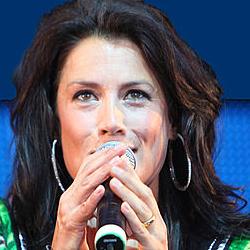
Age: 35